Hayo Vierck

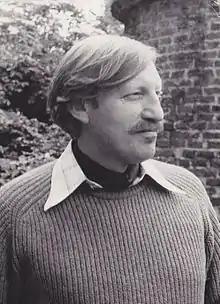
Hayo Vierck

Hayo Vierck (born 5 August 1939, Bentheim; d. 16 March 1989, Reichenau Island) was a German archaeologist, who made a distinguished contribution to German Early Medieval archaeology through research in the industrial arts.